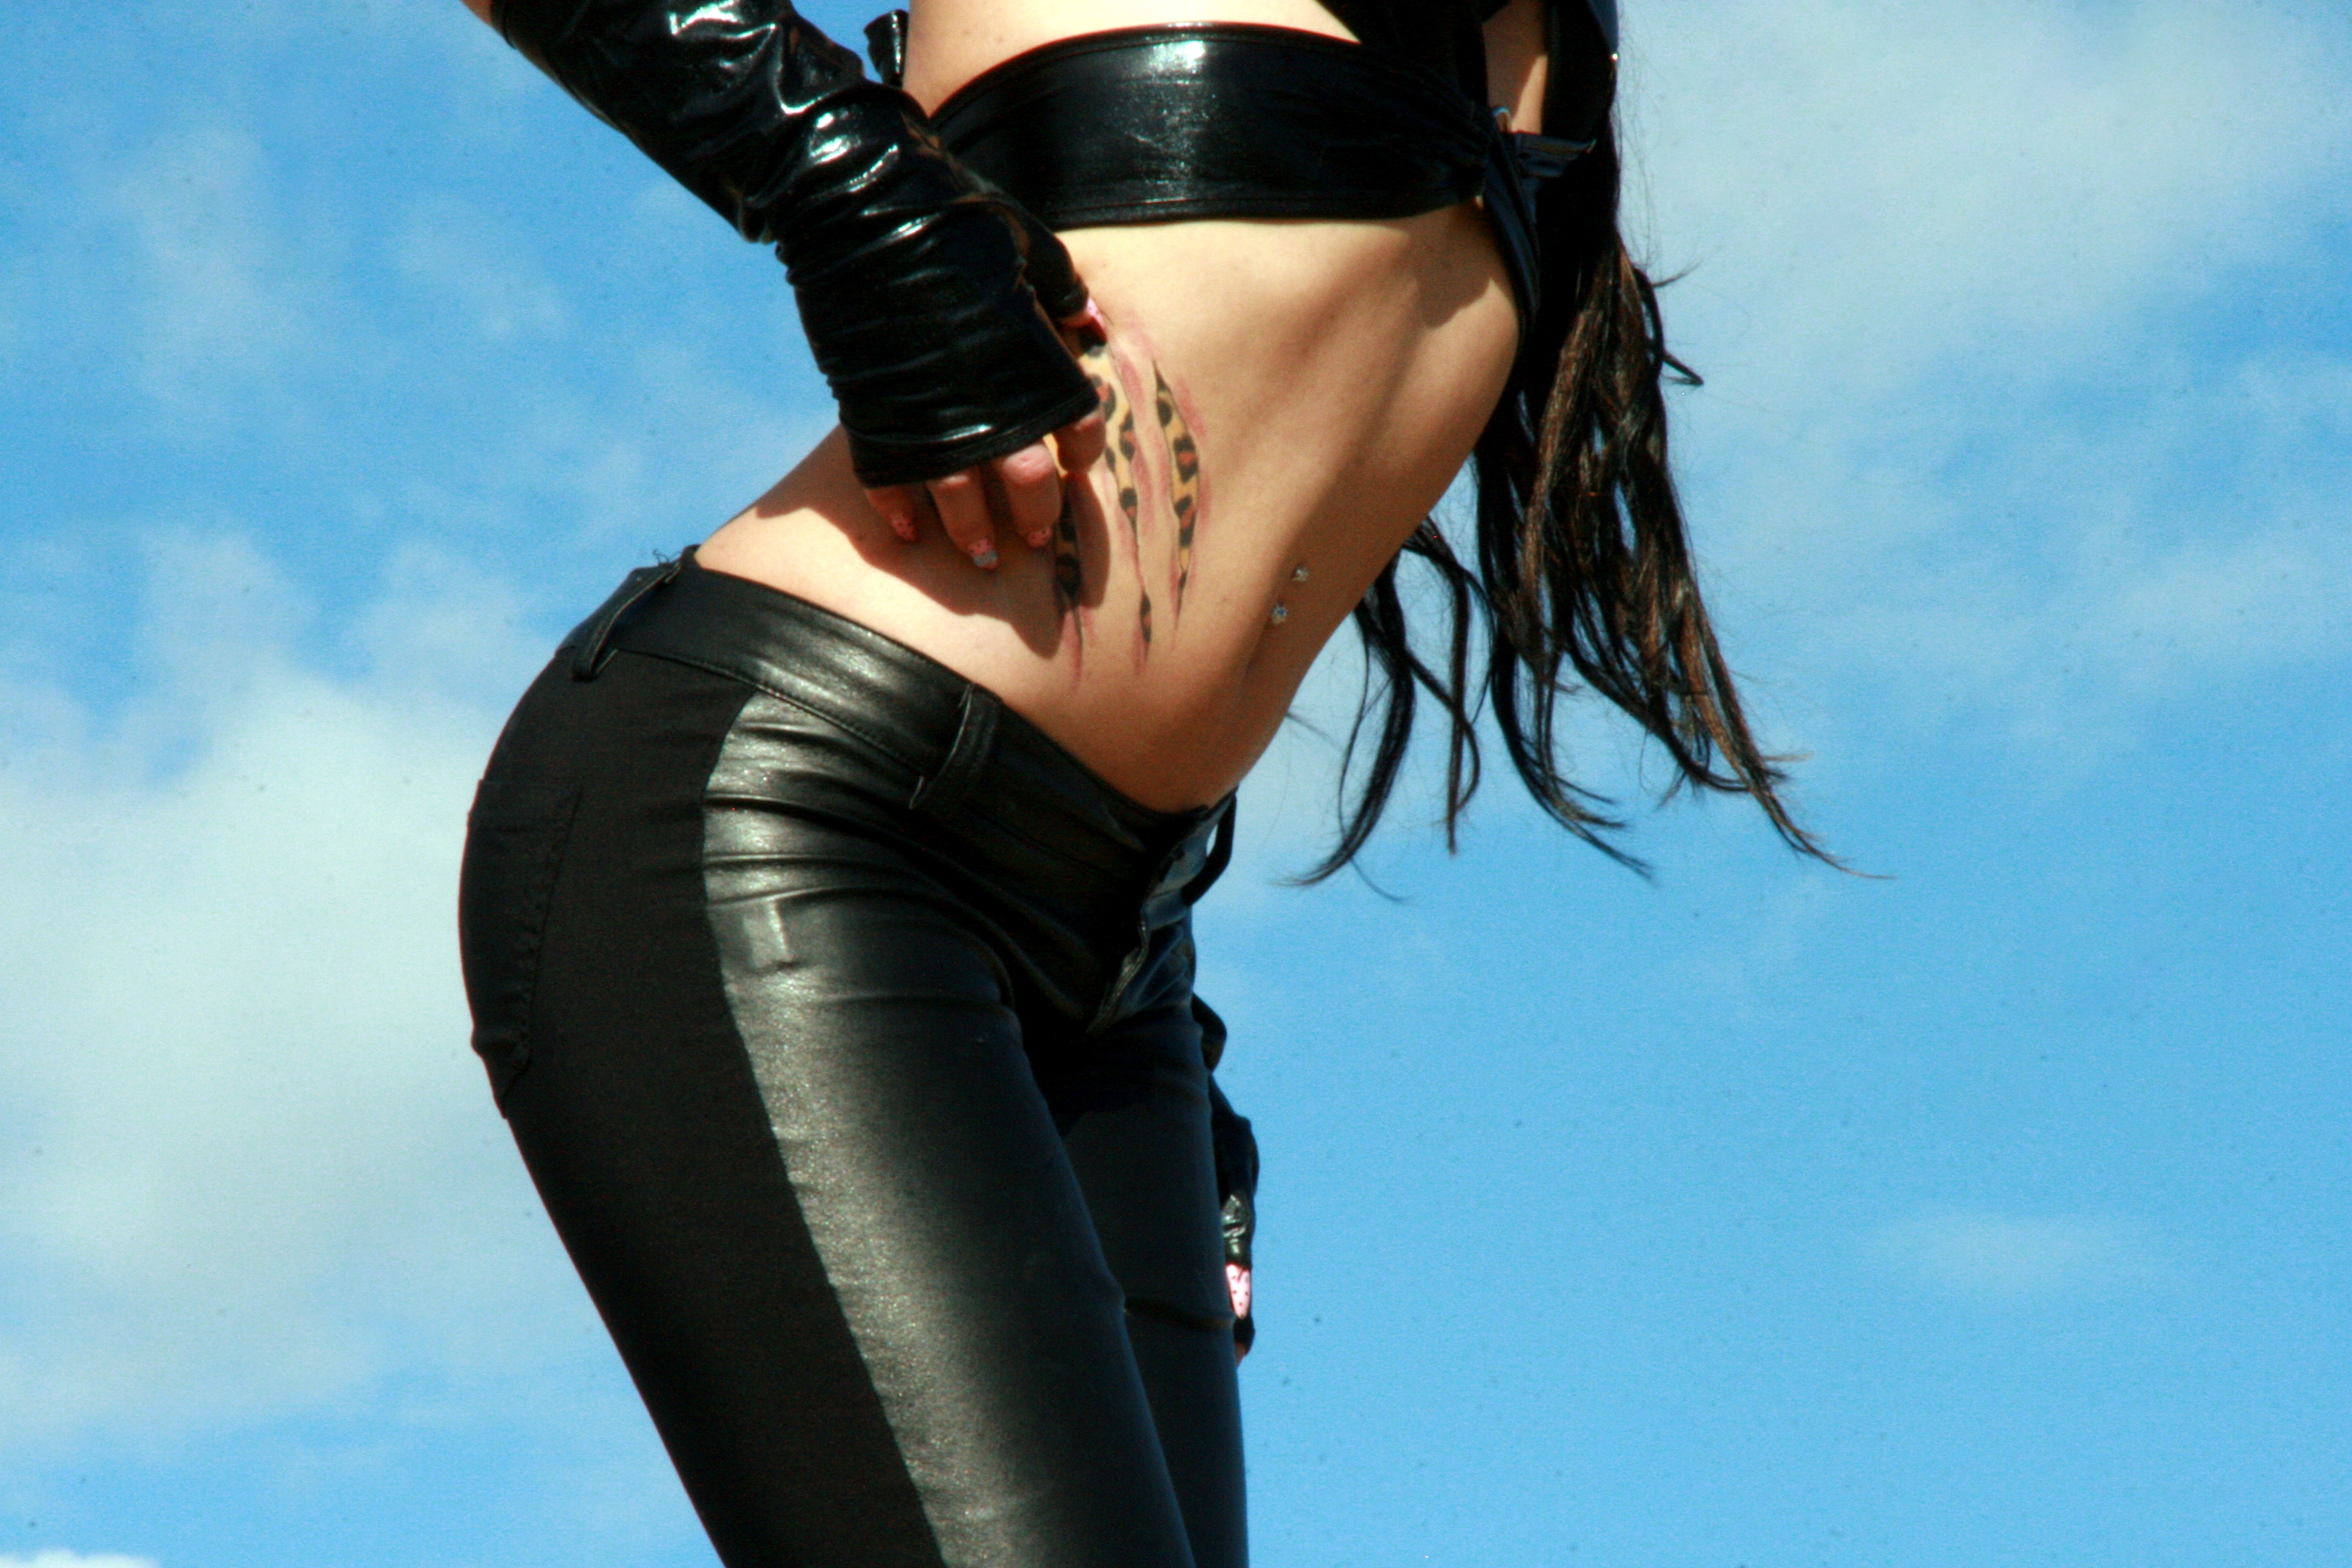
person, model, tattoo, blue, clothing, black, lady, arm, muscle, skin, scratch, stomach, sensual, photo shoot, sense